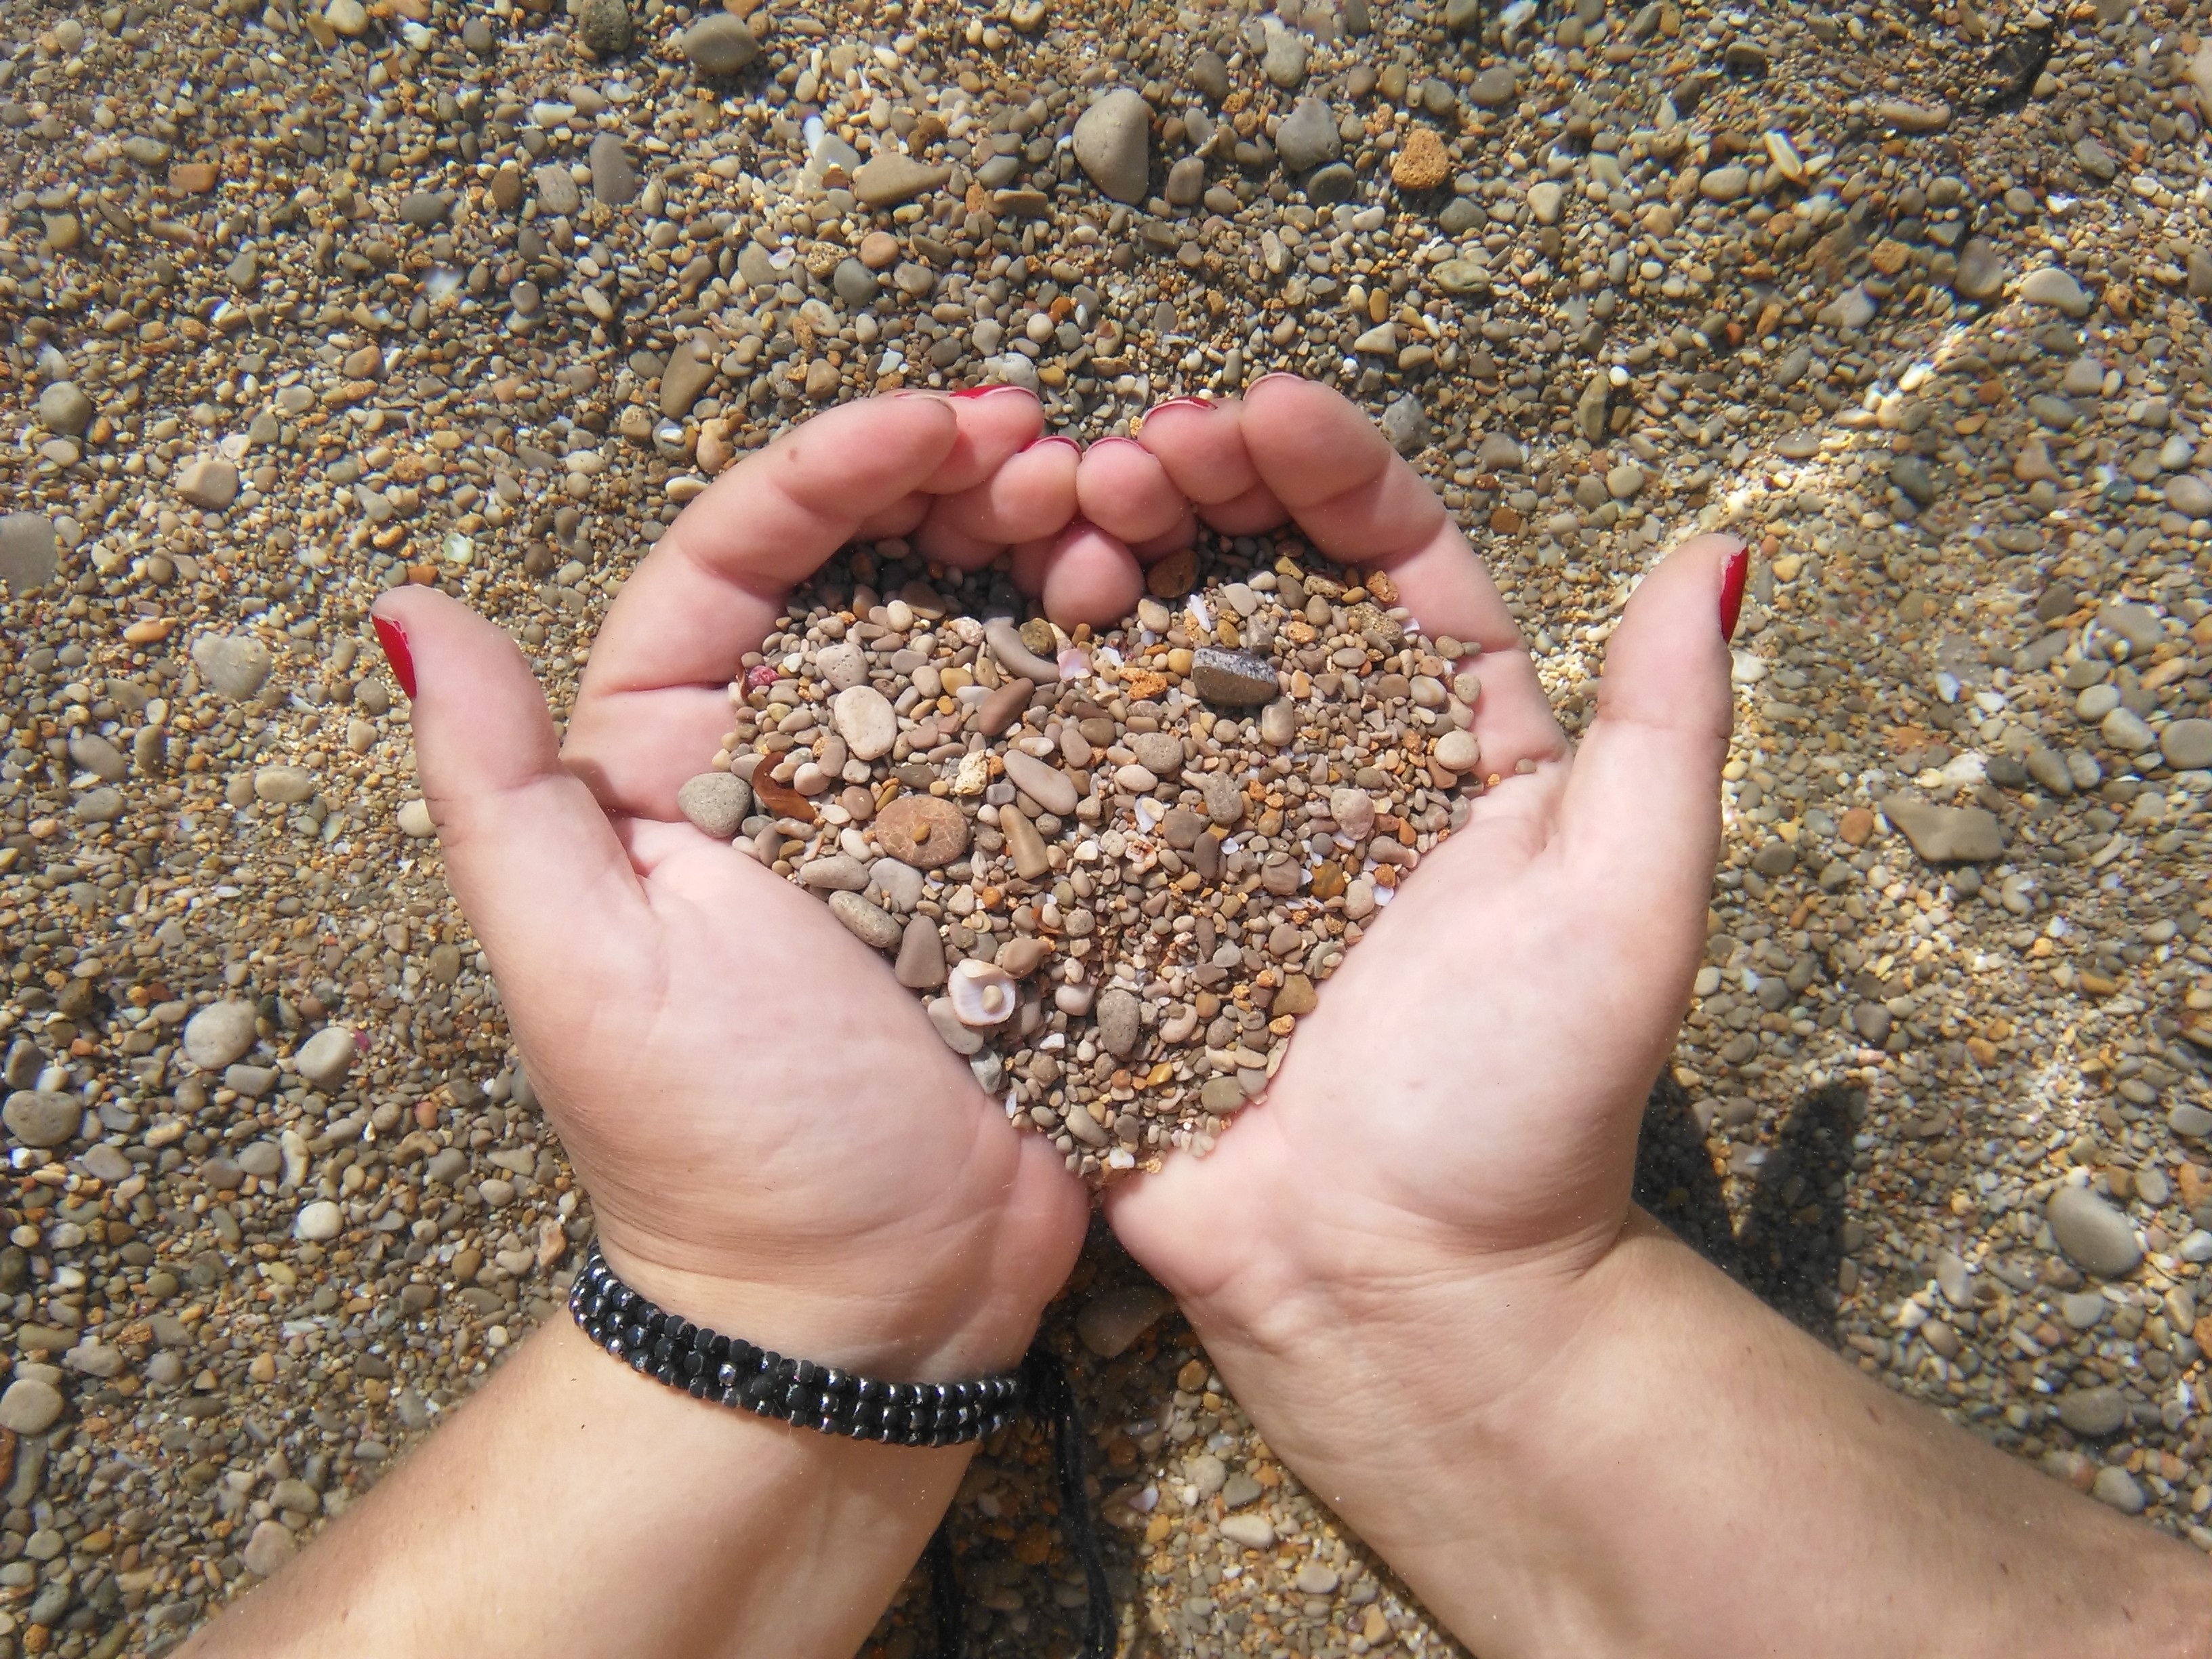
hand, sand, rock, leg, love, heart, finger, romantic, soil, human body, barefoot, hands, pebbles